Dead Man's Bones

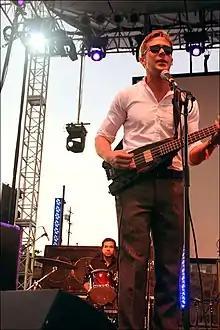
Gosling and Shields performing live

Dead Man's Bones were a rock duo consisting of Ryan Gosling and Zach Shields. Their first album, "Dead Man's Bones", was released on October 6, 2009, through ANTI- records. The entire album is a collaboration with the Silverlake Conservatory Children's Choir — started by Red Hot Chili Peppers bassist Flea — from Los Angeles, California. Gosling performs under the alias "Baby Goose".